Sky position (RA, Dec in degrees): 165.143, 9.957
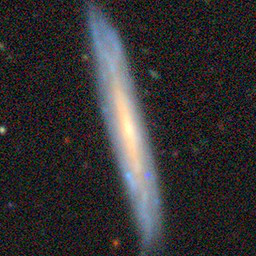
Galaxy morphology: Edge-on Galaxies without Bulge